Influence and reception of Friedrich Nietzsche

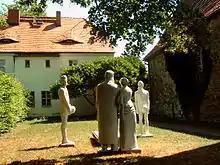
Sculpture "Das Röckener Bacchanal" by Klaus Friedrich Messerschmidt (2000), near Nietzsche's grave at Röcken in Germany.

The appropriation of Nietzsche's work by the Nazis, combined with the rise of analytic philosophy, ensured that British and American academic philosophers would almost completely ignore him until at least 1950. George Santayana dismissed Nietzsche in his 1916 "Egotism in German Philosophy" as another "prophet of Romanticism". Analytic philosophers, if they mentioned Nietzsche at all, characterized him as a literary figure rather than as a philosopher. Nietzsche's present stature in the English-speaking world owes much to the exegetical writings and improved Nietzsche translations by the Jewish-German, American philosopher Walter Kaufmann and the British scholar R. J. Hollingdale.